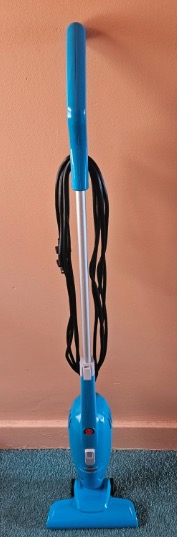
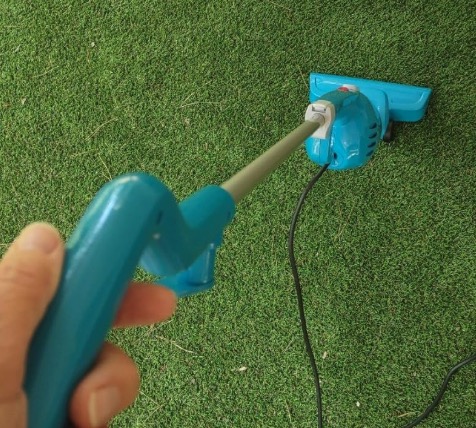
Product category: items_vacuum
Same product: yes